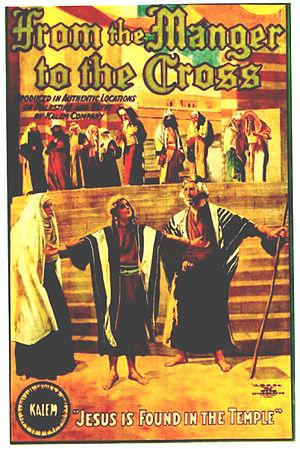
De la crèche à la croix est un film américain de Sidney Olcott, réalisé en 1912. Projeté devant un public restreint le 3 octobre 1912 à Londres, il a été présenté au grand public aux États-Unis en janvier 1913. C'est l'un des premiers longs métrages américain. C'est aussi le premier long métrage consacré à la vie et la mort de Jésus de Nazareth et l'un des seuls tournés en Palestine et en Égypte. Le tournage a en effet eu lieu à Gizeh, au Caire, à Béthanie, à Nazareth, au lac de Tibériade, à Jaffa et à Jérusalem. La mise en scène s'inspire des tableaux de James Tissot représentant des scènes de la Bible.